Forest Park–DeBaliviere station

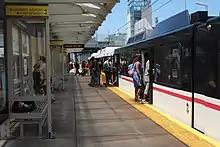
Passengers board a train at Forest Park–DeBaliviere station

The station opened on July 31, 1993, as one of the original MetroLink stations. It was originally constructed with side platforms and a single entrance serving the westbound platform. Access to the eastbound platform required walking the length of the westbound platform and crossing the tracks at the end.